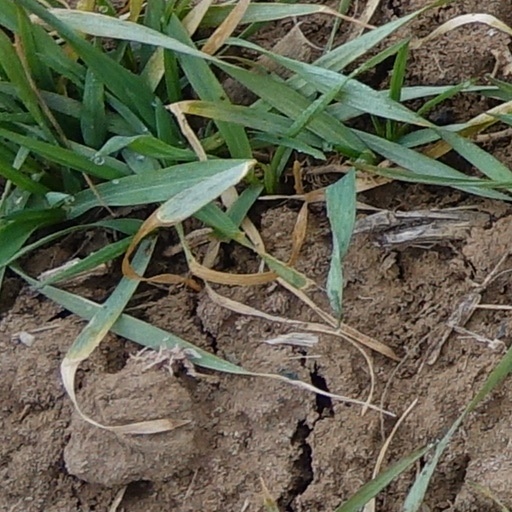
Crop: wheat